Philadelphia Boulevard

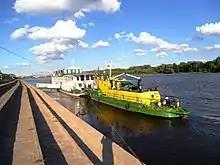
Philadelphia Boulevard, contemporary view

At that time, the then architect of the city, Ignacy Tłoczek, was also planning to build the boulevards. His plan spanned from the City Park in Bydgoskie Przedmieście to the area of the current E. Zawacka Road Bridge. The outbreak of the Second World War jeopardized these plans.